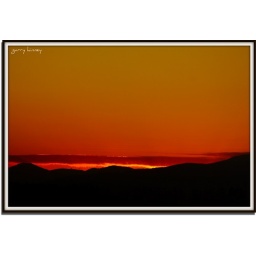
A nice sunset over the coast range....the orange is caused by a lot of dust particles in the upper atmosphere.